Canna indica

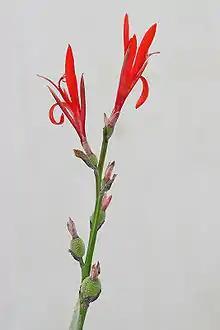
Flowers and capsules

The flowers are hermaphrodite. The mostly large flowers are zygomorphic and threefold. On pedicels, they are long, red or yellow-orange, except in some cultivars, long, with the sepals being closely triangular, long and the petals erect, 4–6.5 cm long. The tube is 1.5–2 cm long.